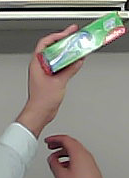
Product: colgate_toothpaste